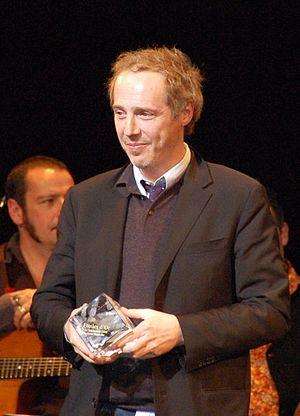
Arnaud Desplechin aux Etoiles d'or du cinéma français
Rois et Reine est un film français réalisé par Arnaud Desplechin et sorti en France de manière généralisée le 22 décembre 2004. Sixième long-métrage du réalisateur, Rois et Reine est une comédie dramatique prenant la forme d'un diptyque qui dépeint deux personnages principaux complexes, Nora et Ismaël, et qui a pour sujets le couple, le deuil, la question de la filiation et des liens de parenté. Ce film, qui appartient au genre du cinéma d'auteur, s'inspire et utilise de nombreuses références cinématographiques, littéraires — en particulier mythologiques — et psychanalytiques qui sont les matières créatrices habituelles d'Arnaud Desplechin. Le film constitue par ailleurs la pièce centrale d'une trilogie informelle du réalisateur composée de Léo, en jouant « Dans la compagnie des hommes », dont il est le pendant, et d'Un conte de Noël, dont il pourrait constituer un prélude.
Un conte de Noël, sous-titré Roubaix !, est un film français réalisé par Arnaud Desplechin tourné en 2007 à Roubaix. Le film a été présenté en compétition officielle lors du Festival de Cannes le 16 mai 2008, avant de faire sa sortie généralisée en France le 21 mai 2008.
Arnaud Desplechin, né le 31 octobre 1960 à Roubaix, est un cinéaste français. Réalisateur de neuf longs métrages associés au genre du cinéma d'auteur, il reçoit de nombreux prix cinématographiques liés à la catégorie « Art et Essai » dont le prix Louis-Delluc en 2004. Il obtient le César du meilleur réalisateur en 2016 pour Trois souvenirs de ma jeunesse.